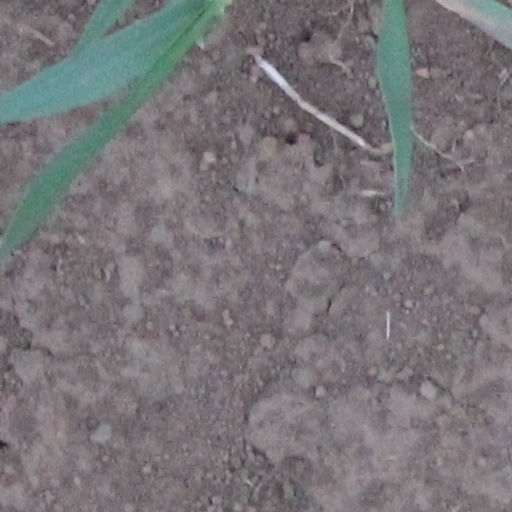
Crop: wheat